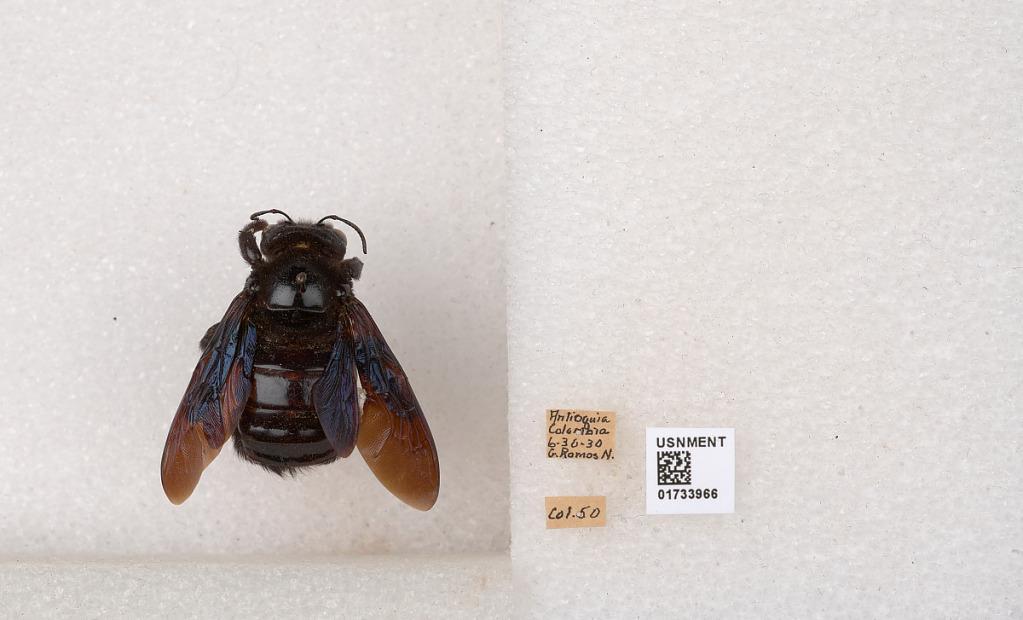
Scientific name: Xylocopa (Megaxylocopa) fimbriata Fabricius
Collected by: Ramos
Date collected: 1930-6-30
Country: Colombia
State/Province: Antioquia